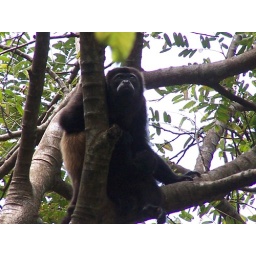
A Howler Monkey - sitting in a tree in the Manuel Antonio National Park (Costa Rica)